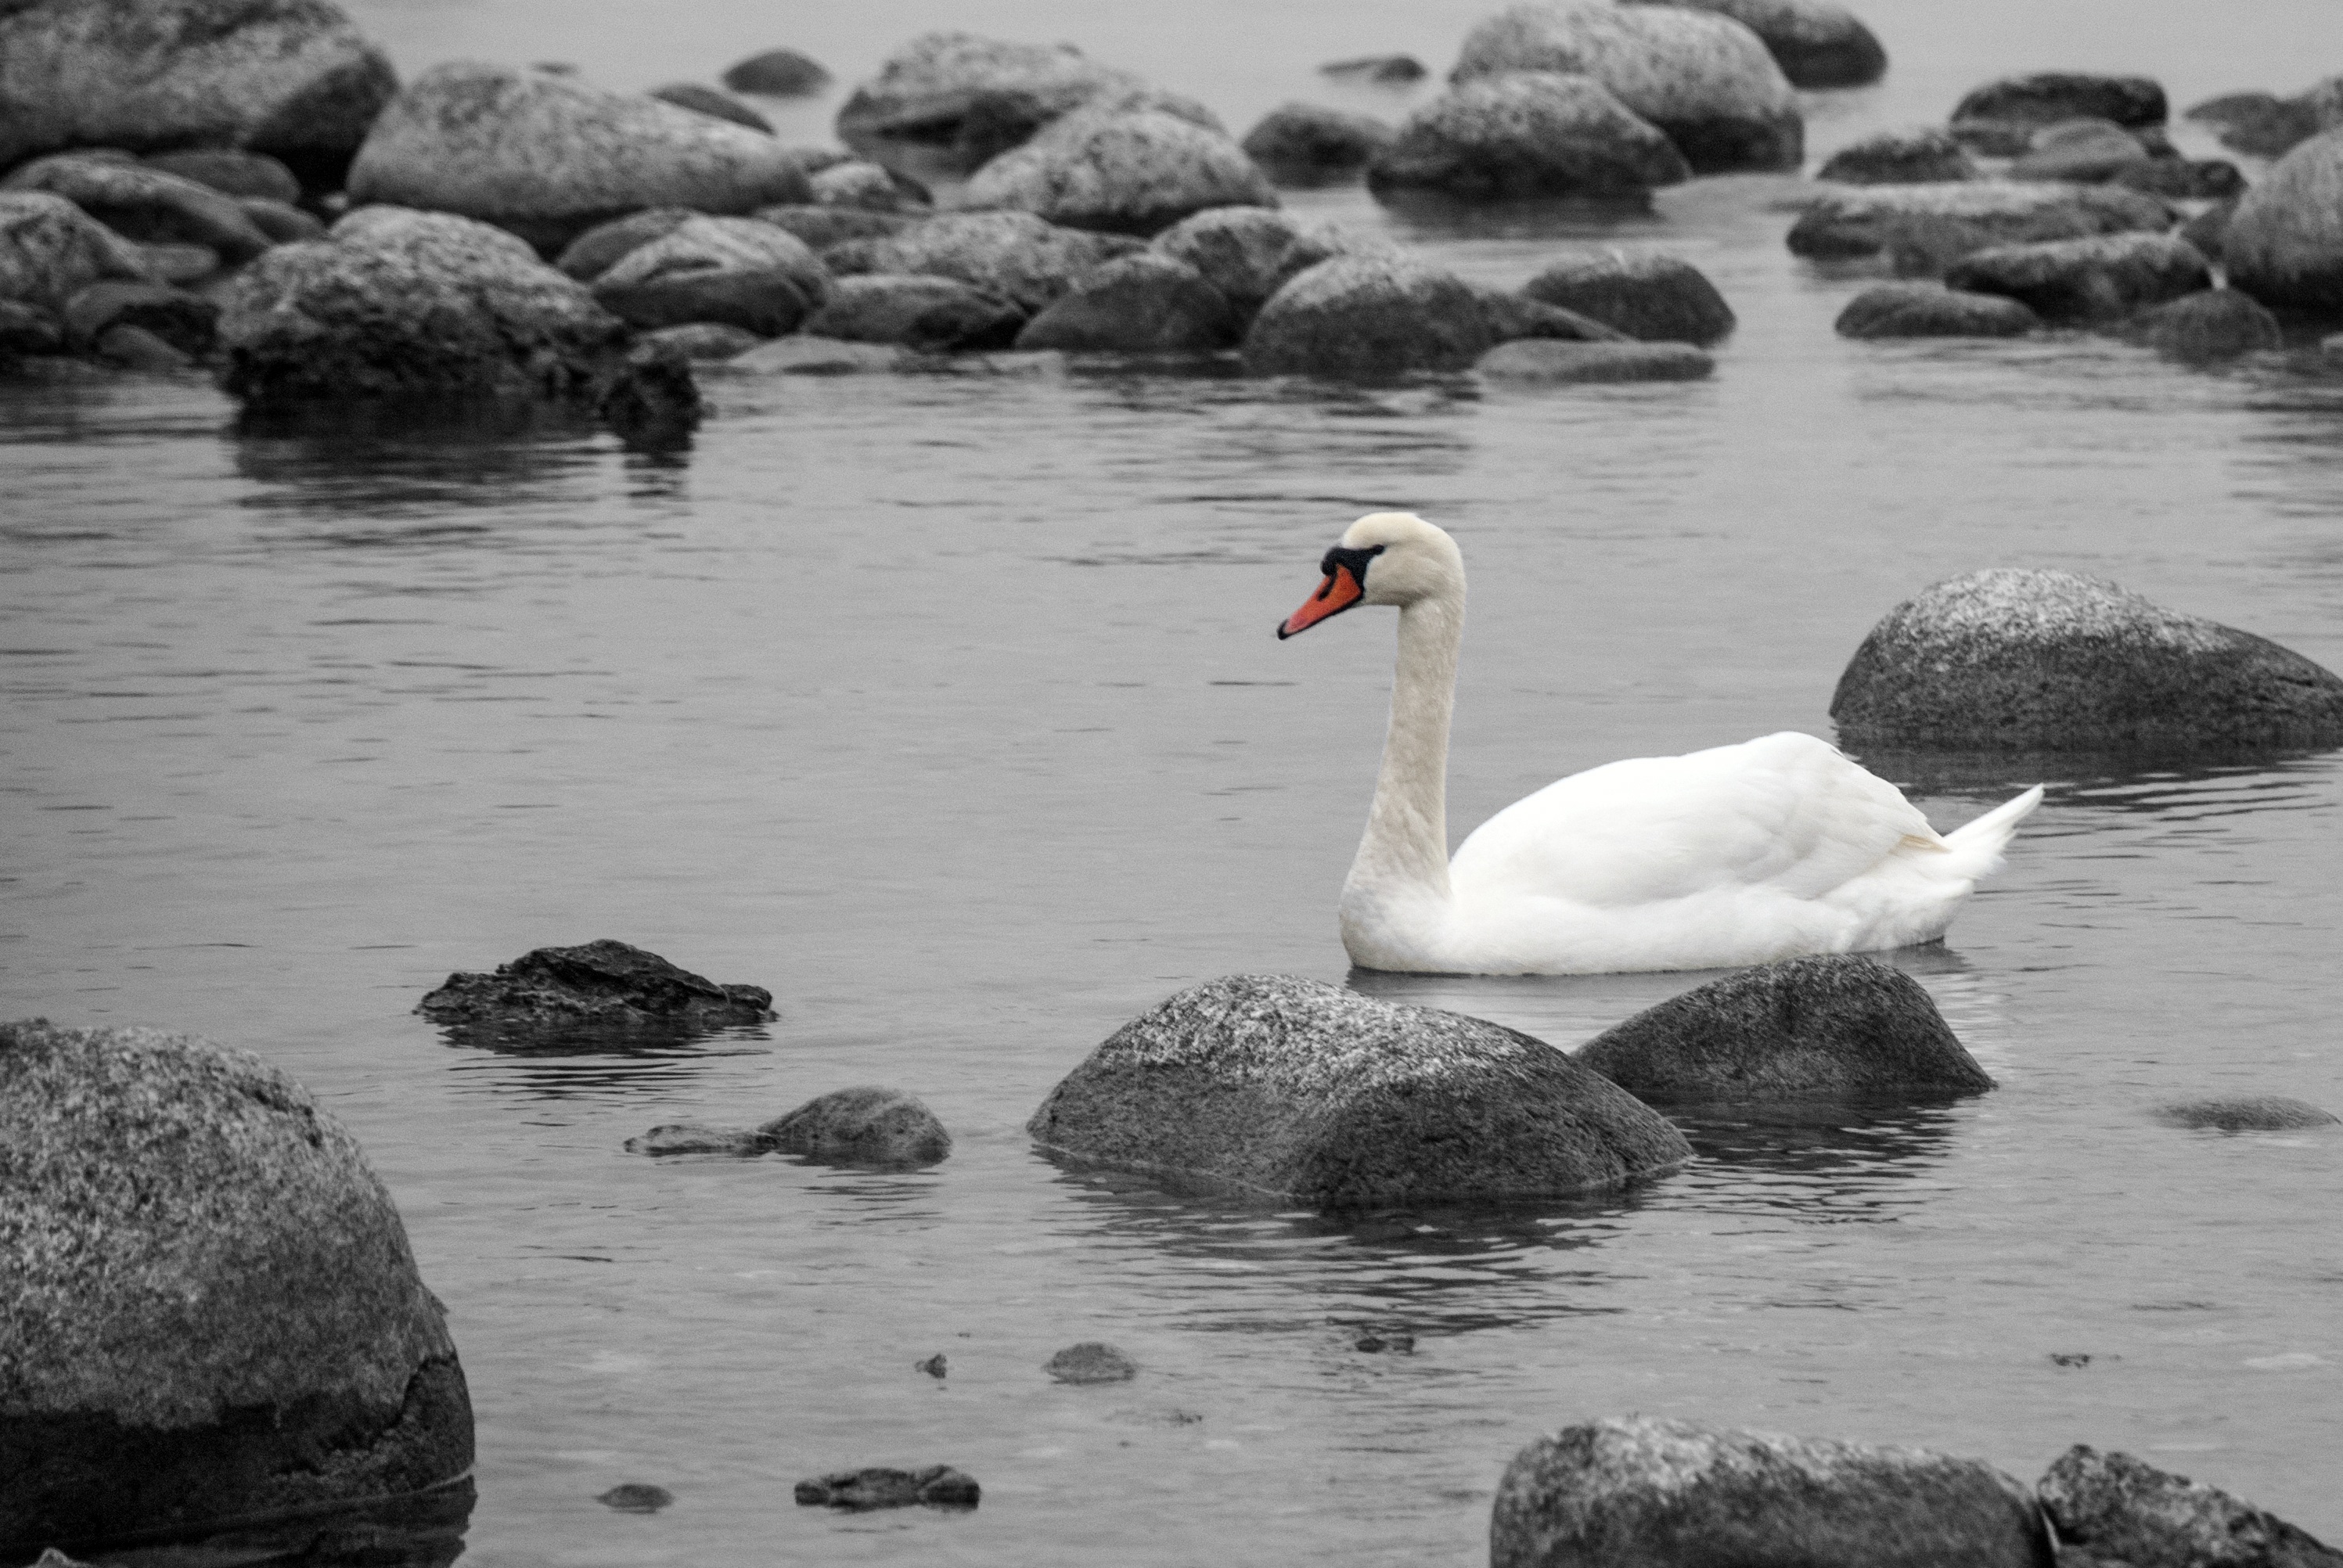
sea, coast, water, nature, bird, black and white, wildlife, monochrome, fauna, swan, stones, vertebrate, baltic, waterfowl, water bird, monochrome photography, ducks geese and swans